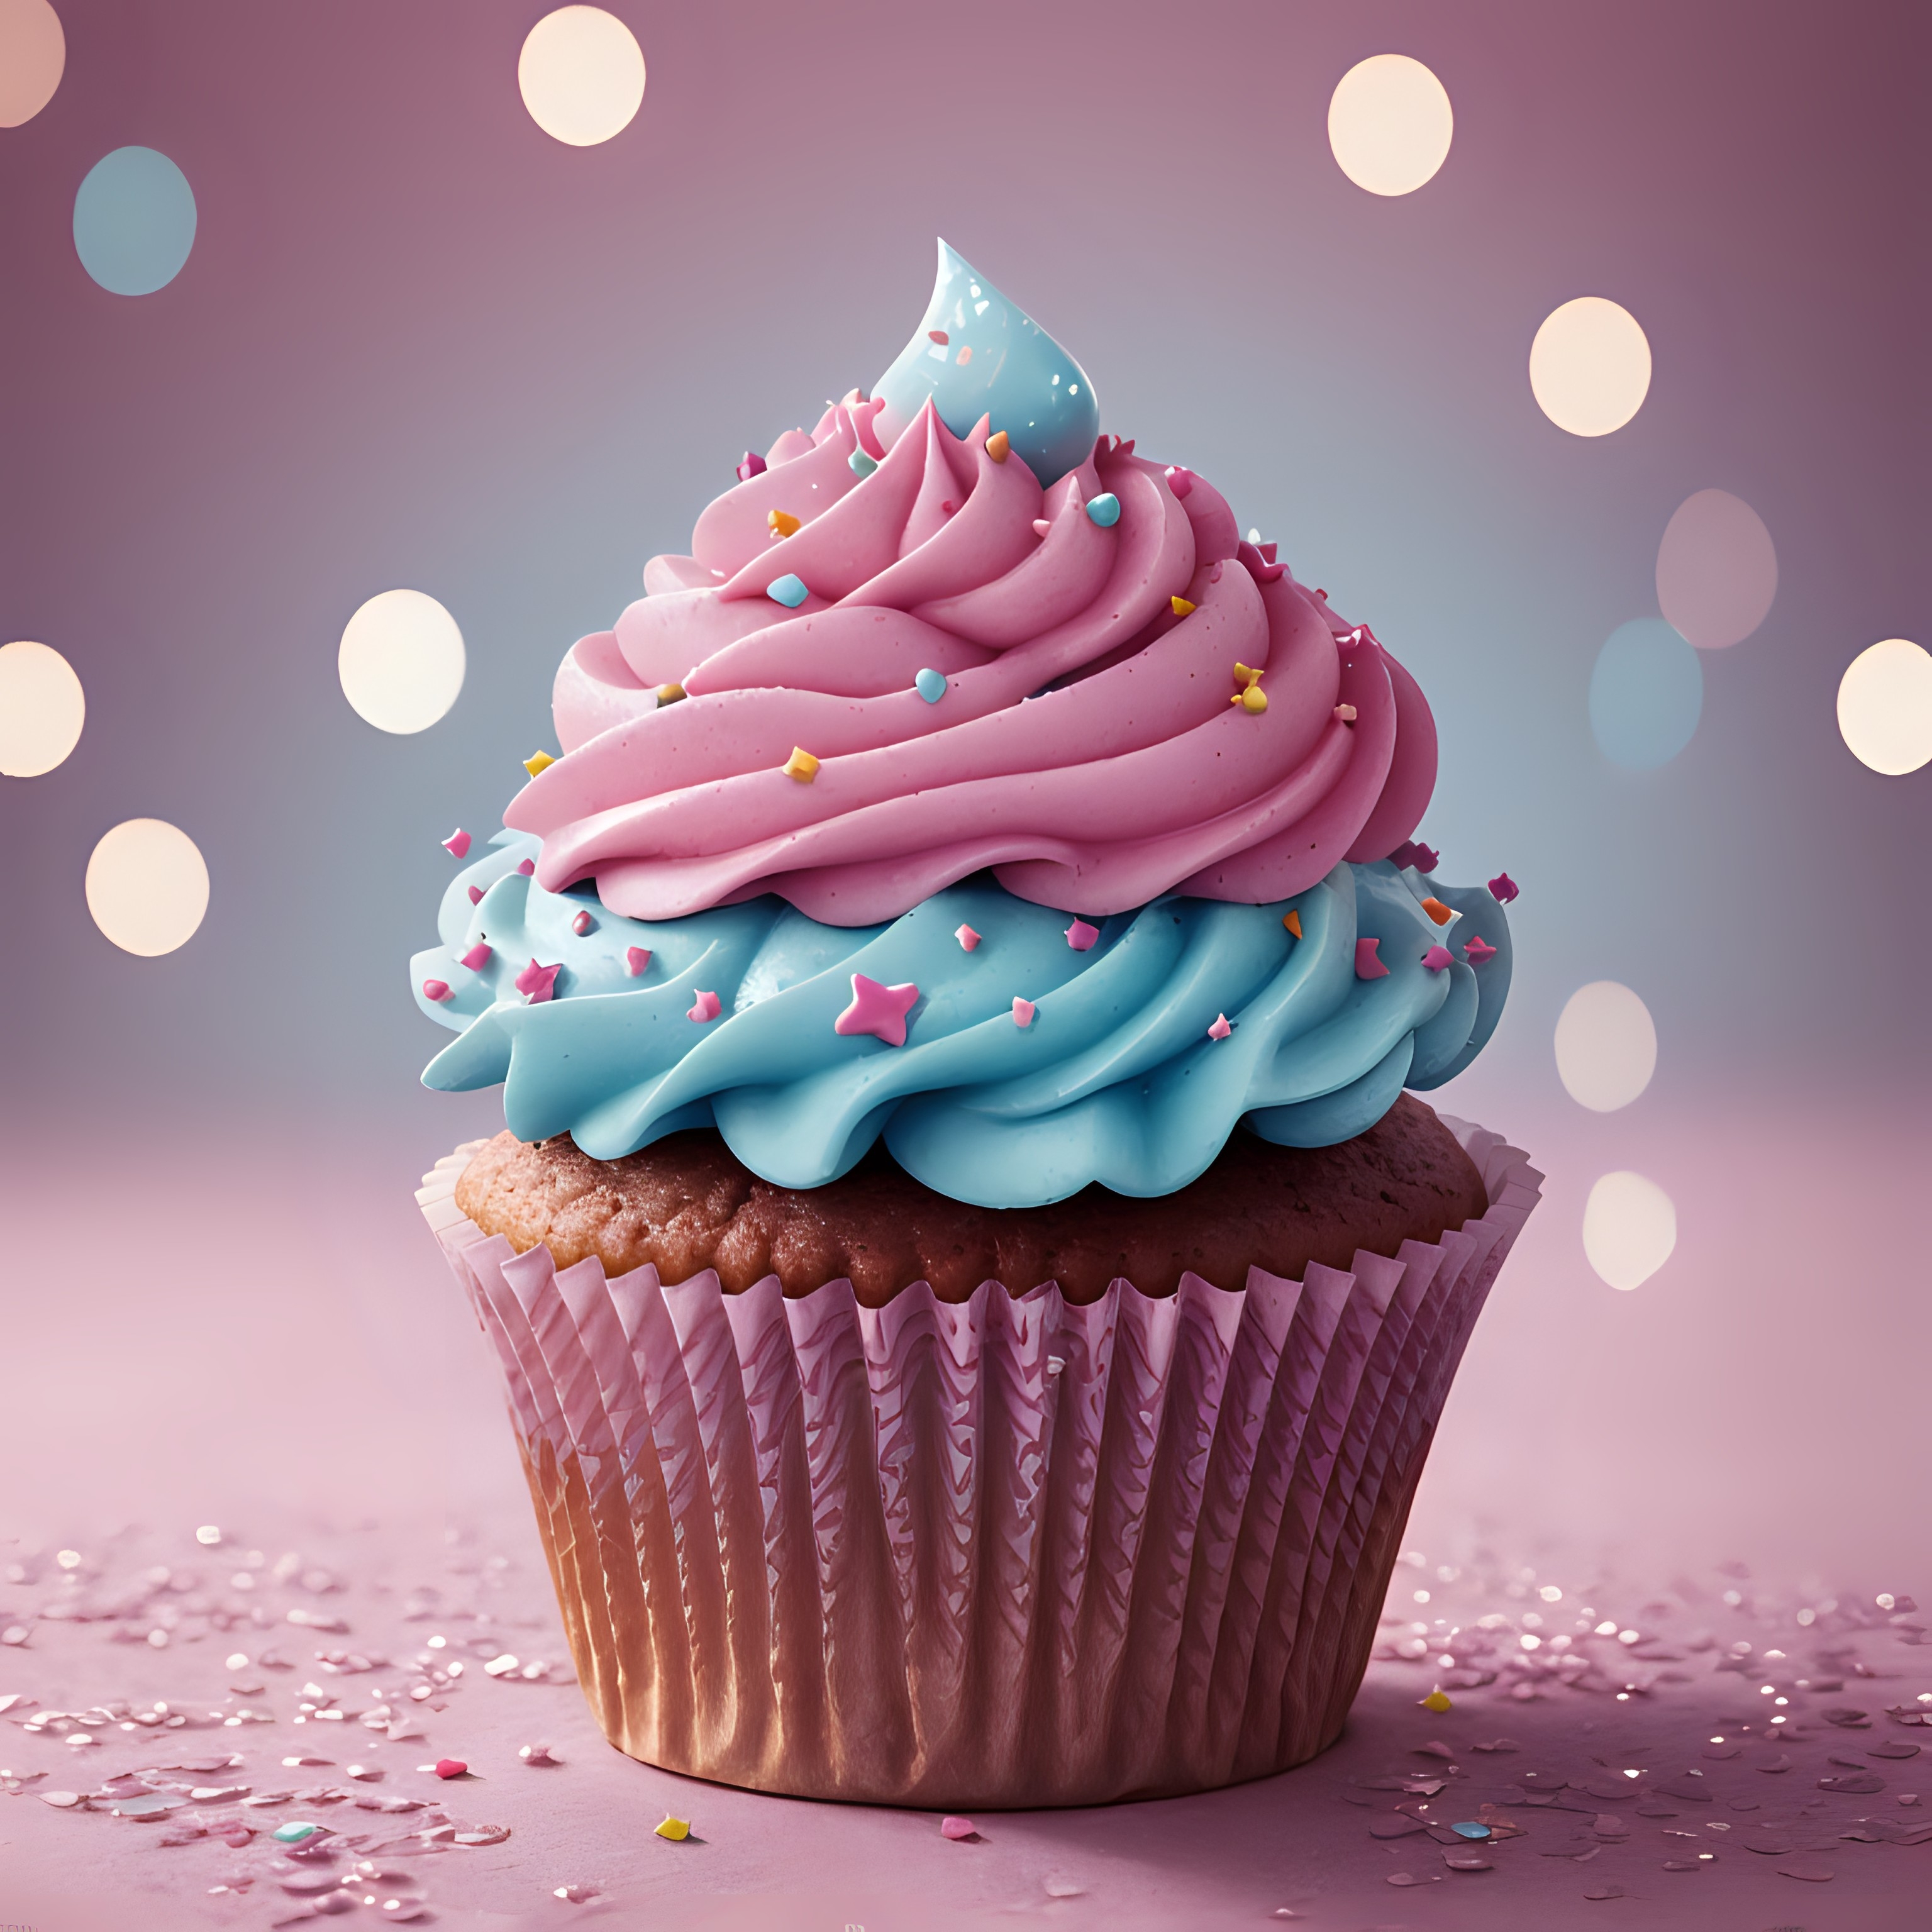
cupcake, cake, food, dessert, cakes, bakery, sweet, pastry, baking, delicious, baked, pastries, muffin, cream, party, ingredient, cake decorating, pink, Cake decorating supply, cuisine, recipe, liquid, Baking cup, baked goods, dish, magenta, dairy, sweetness, buttercream, cup, frozen dessert, confectionery, whipped cream, electric blue, event, finger food, kuchen, sugar cake, icing, nonpareils, birthday cake